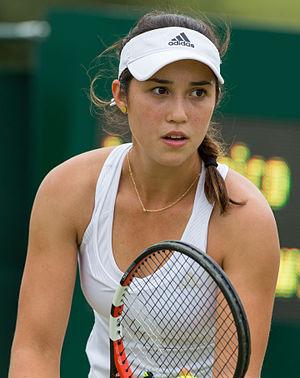
Louisa Chirico, née le 16 mai 1996, est une joueuse de tennis américaine.